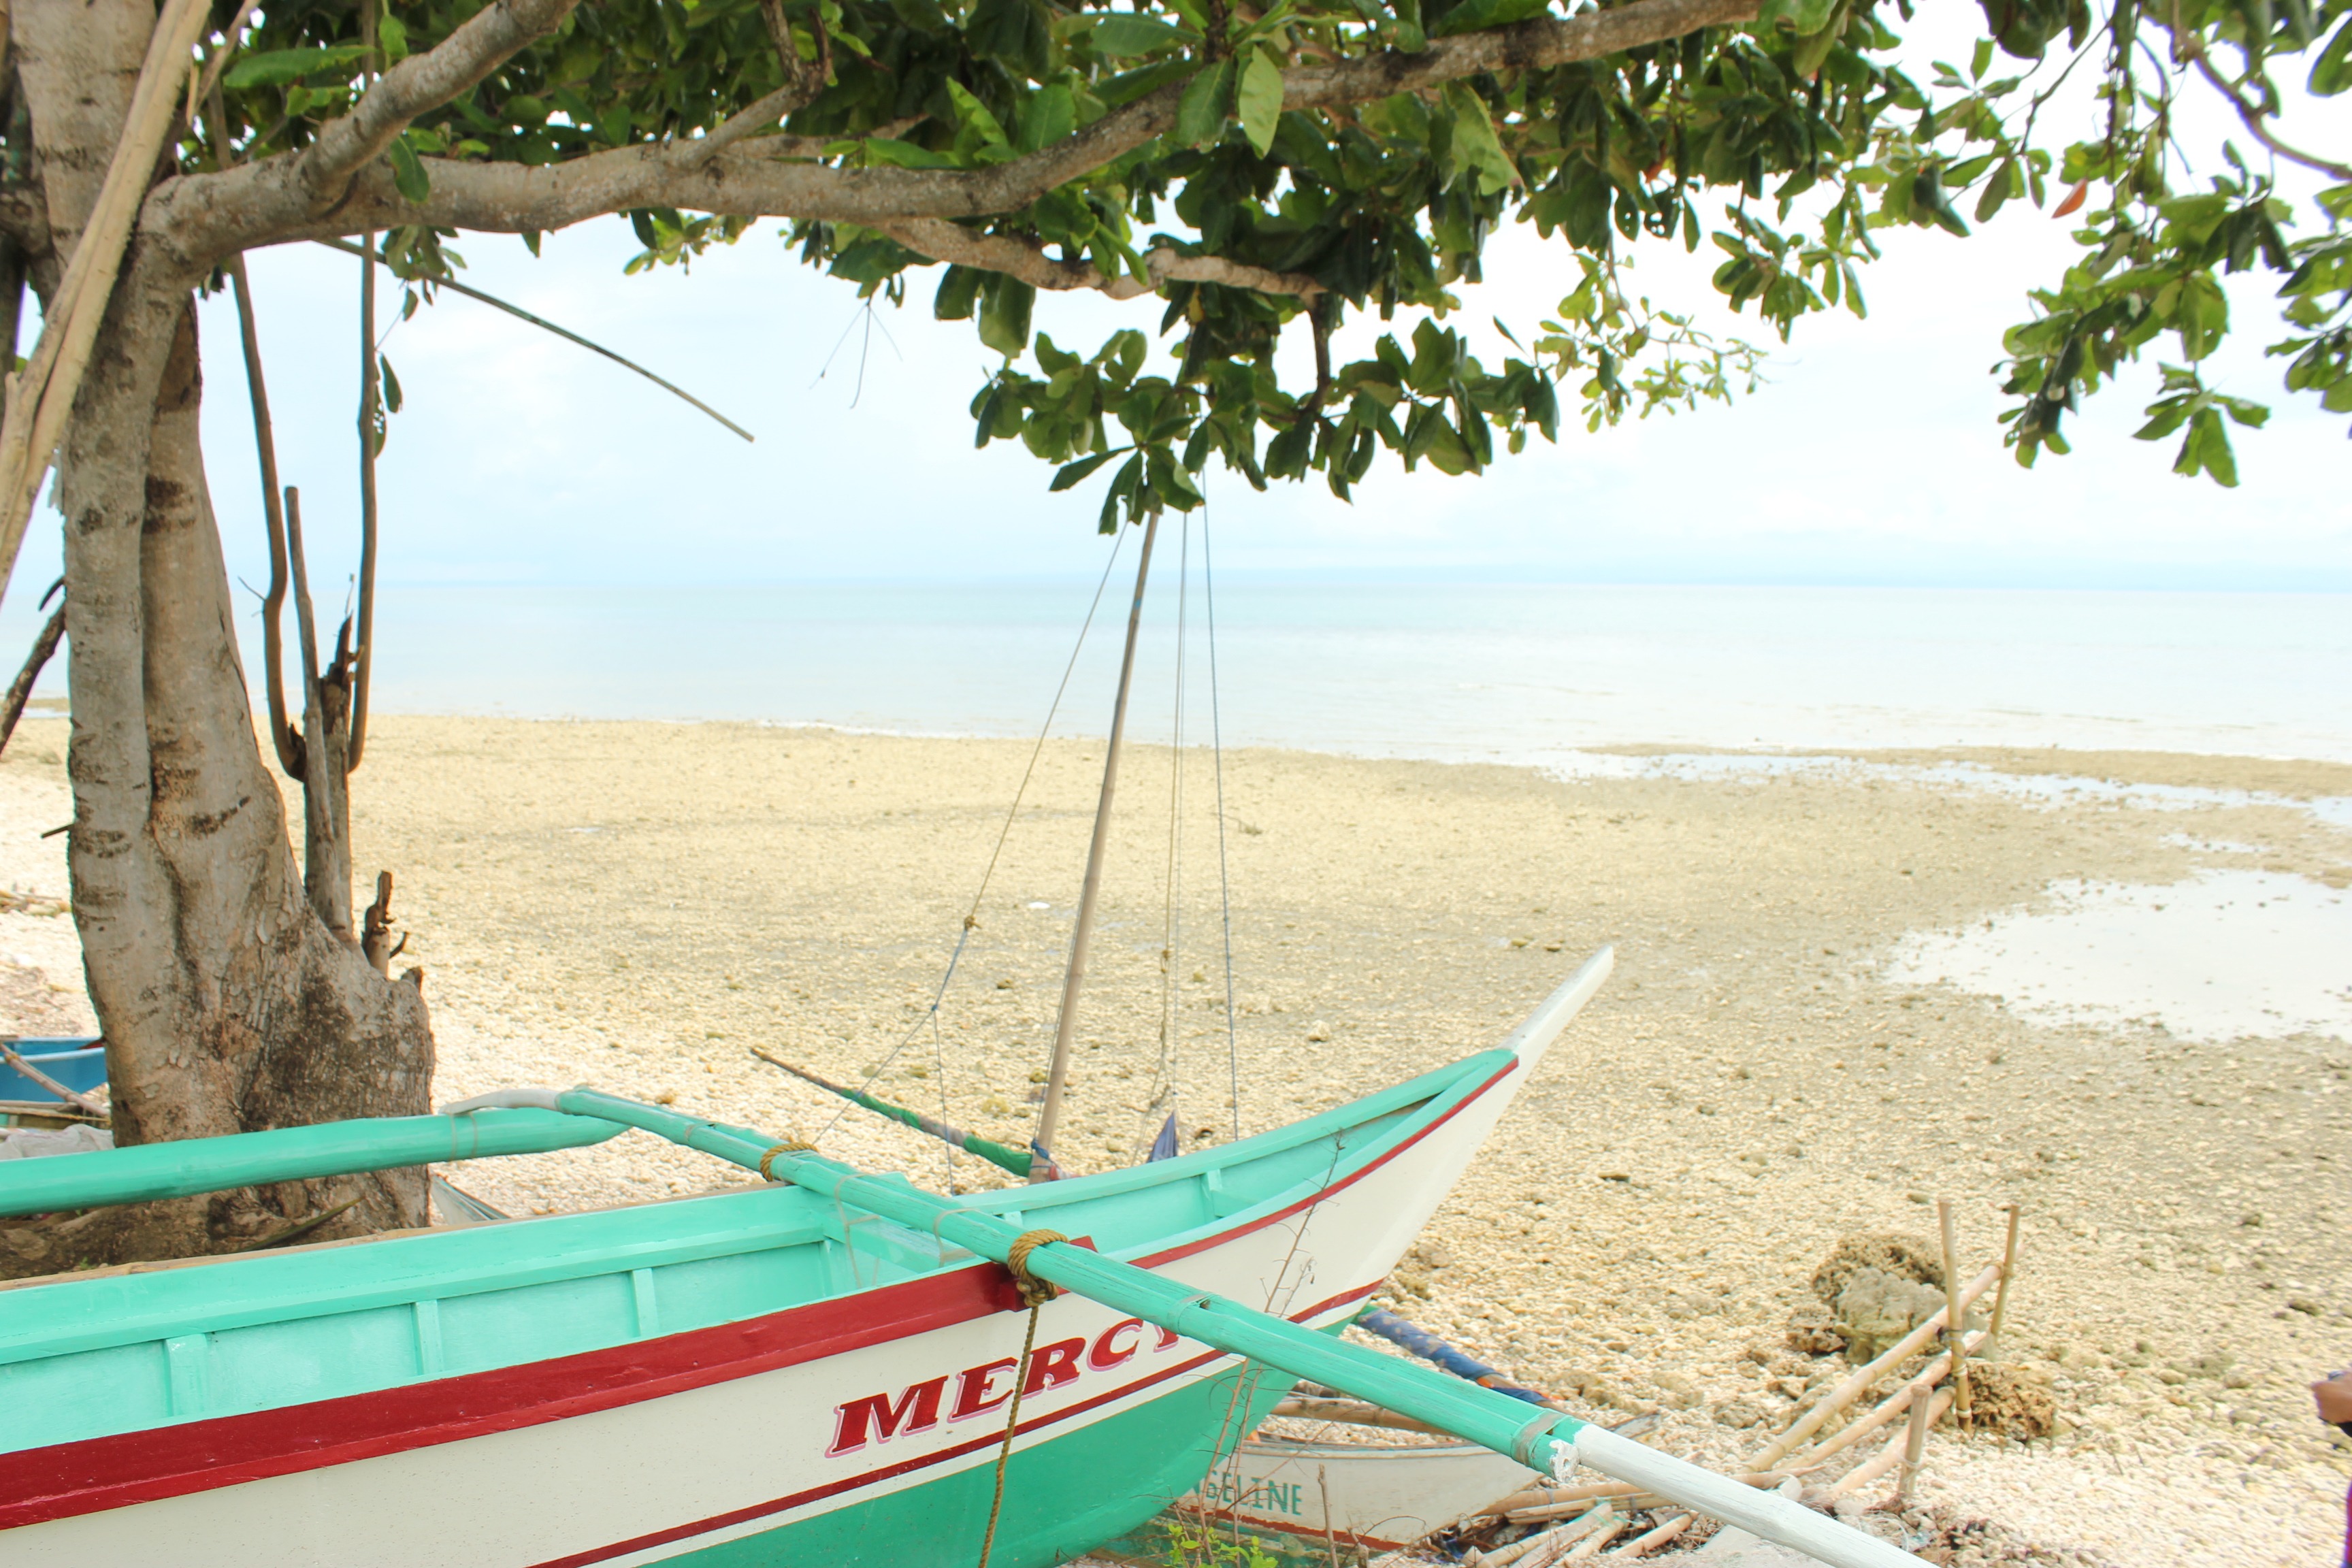
beach, sea, boat, vacation, travel, vehicle, bay, fishing boat, tropics